Incremental encoder

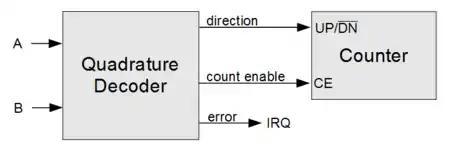
A quadrature decoder converts the "A" and "B" signals from an incremental encoder into "direction" and "count enable" signals, which are used to control a synchronous up/down counter

Incremental encoder interfaces commonly use a quadrature decoder to convert the "A" and "B" signals into the "direction" and "count enable" (clock enable) signals needed for controlling a bidirectional (up- and down-counting) synchronous counter.